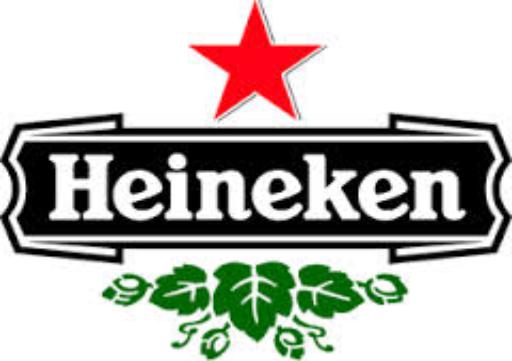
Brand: Heineken
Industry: Food